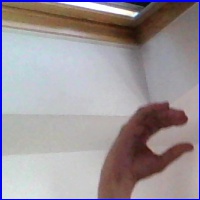
Letra: C